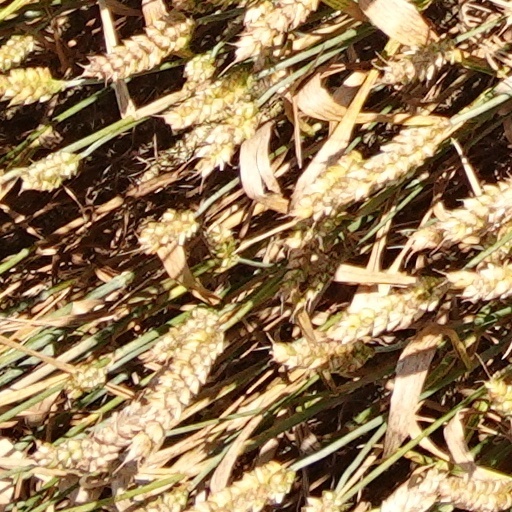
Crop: wheat